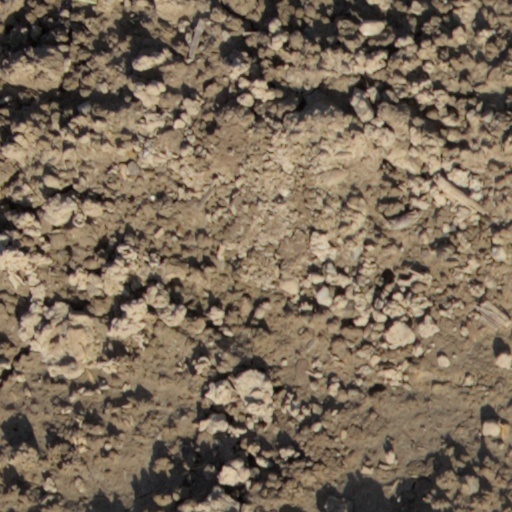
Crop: wheat